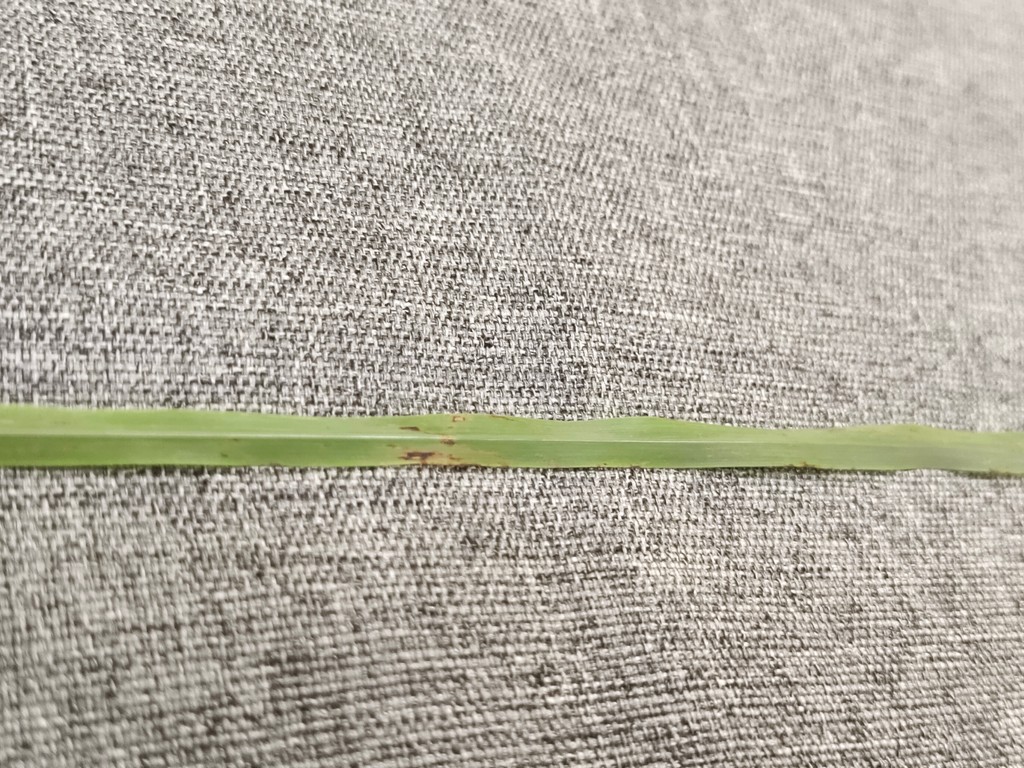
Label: Unhealthy